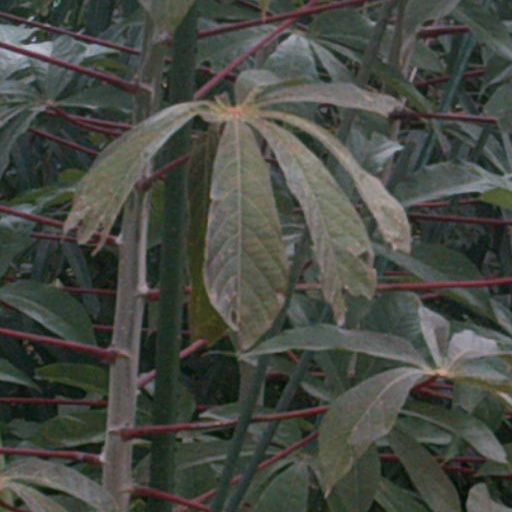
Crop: cassava